Dignity of risk

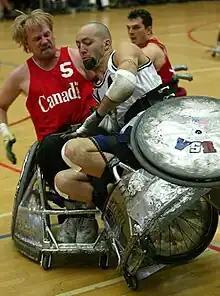
Wheelchair rugby is a full-contact sport played by wheelchair users. In spite of the protective features of the wheelchairs, the risk of injury is significant.

Protection is often used to justify violating the rights of people with disabilities. To deny someone the opportunity to make mistakes is to violate the right to make decisions about their own lives. Many self-advocates see the dignity of risk as a human right. Max Barrows, a self-advocate from Vermont, says "Life is about learning from the mistakes that you make I appreciate and we appreciate protection from people, but please don't protect us too much or at all from living our lives." Protection has been used to justify institutionalization, sheltered workshops and other segregated settings. Many institutions were and are sites of abuse, neglect and sexual assault. Many people with disabilities are also placed under guardianship, which is when someone else makes decisions about their life, including where they live, how they spend their money, and the health care they receive. This is done to stop people from making "bad choices." Many disability advocates argue for the replacement of guardianship with supported decision making, where people with disabilities make their own decisions with support and accommodations.